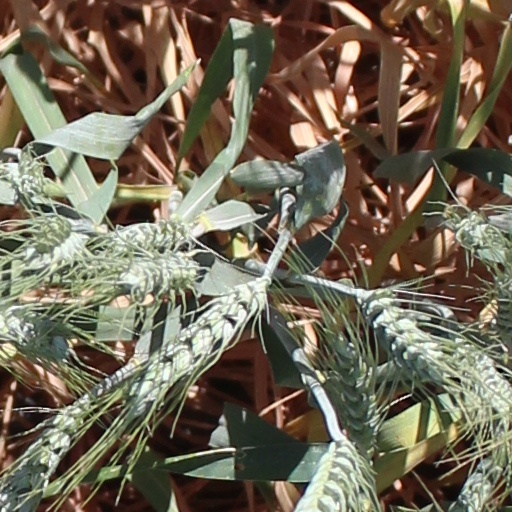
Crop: wheat